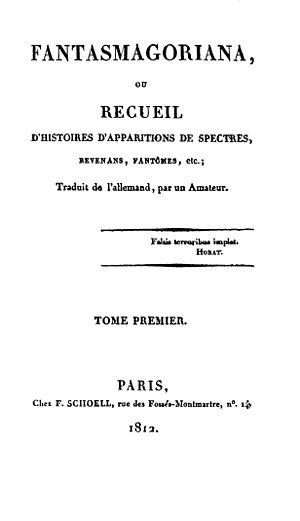
Fantasmagoriana, ou Recueil d'histoires d'apparitions de spectres, revenans, fantômes, etc., traduit de l'allemand par un amateur, est un recueil de nouvelles sur des thèmes fantastiques, traduites en 1812 par le géographe Jean-Baptiste Benoît Eyriès d’après un livre allemand. C’est cet ouvrage qui aurait suscité l’écriture de Frankenstein par Mary Shelley et de The Vampyre par John Polidori, premières manifestations d’un genre qui devait se développer fortement par la suite.